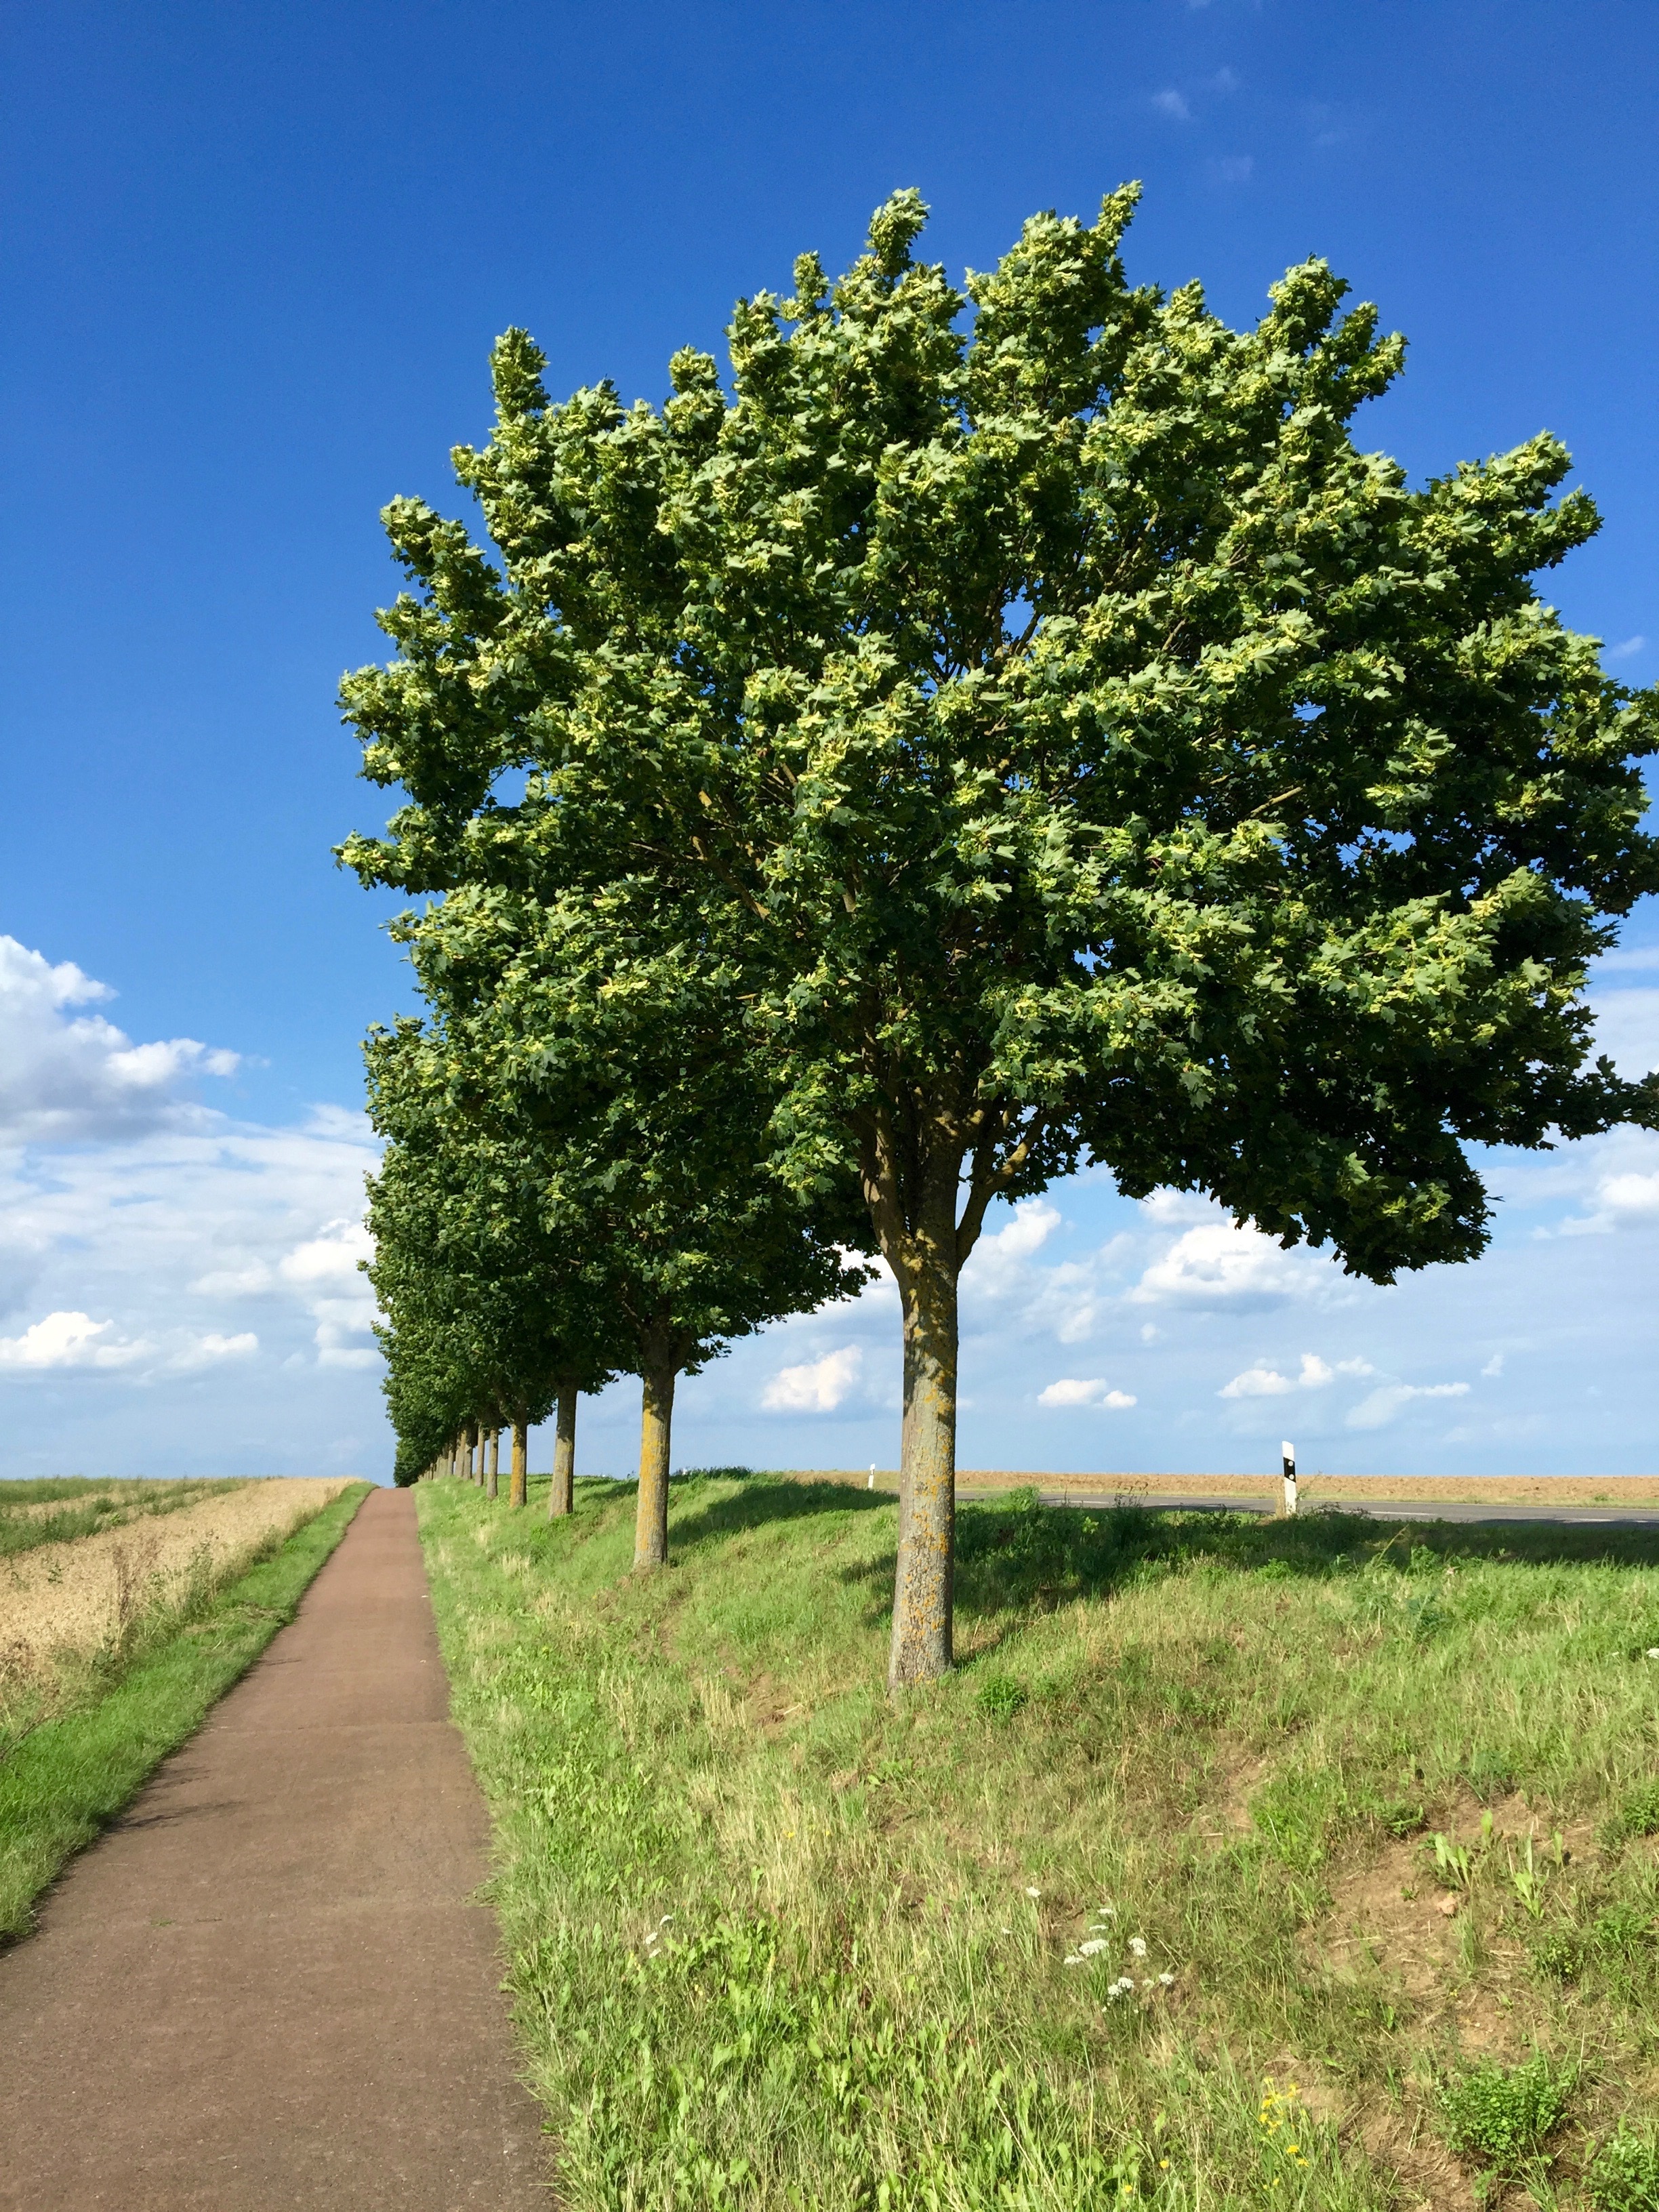
landscape, tree, nature, plant, sky, meadow, leaf, flower, summer, green, autumn, blue, clouds, fields, shrub, landscapes, deciduous, oak, bizarre, grove, away, ecosystem, rural area, flowering plant, biome, woody plant, land plant